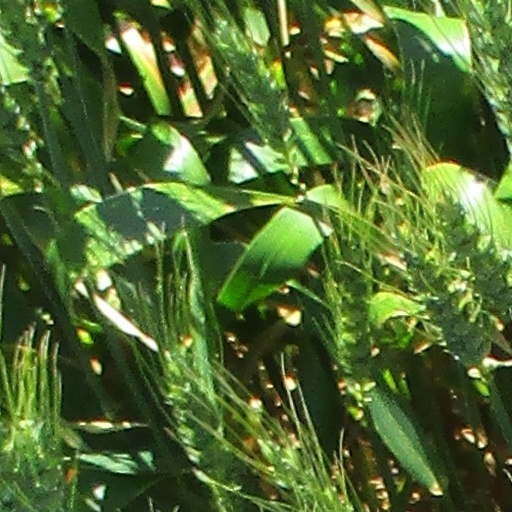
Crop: wheat